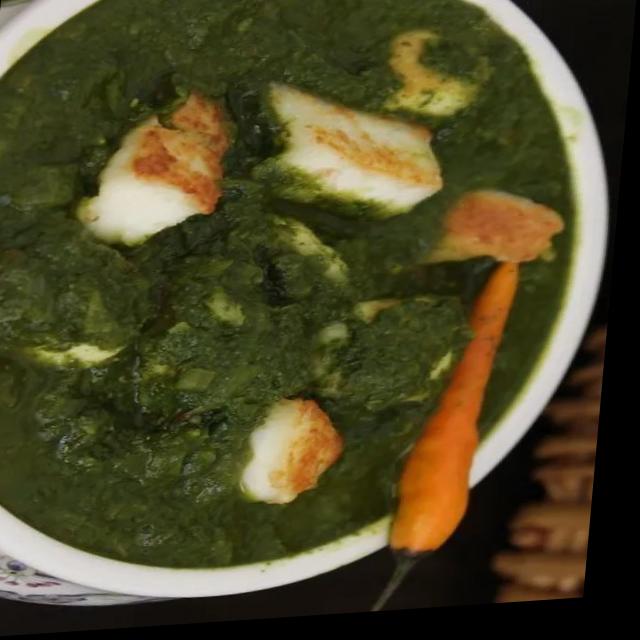
Dish: palak_paneer